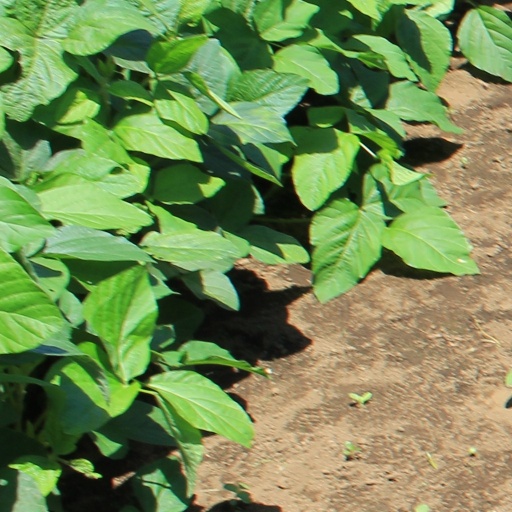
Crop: soybean